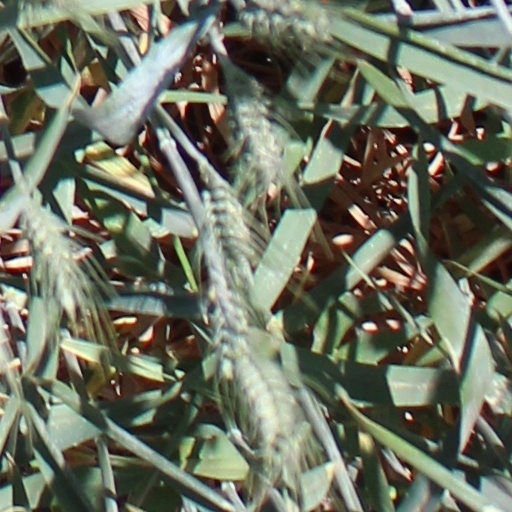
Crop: wheat